2011 AFC Asian Cup

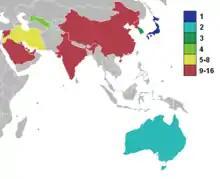
Results of the 2011 AFC Asian Cup.

The 2011 AFC Asian Cup was the 15th edition of the men's AFC Asian Cup, a quadrennial international football tournament organised by the Asian Football Confederation (AFC). The finals were held in Qatar from 7 to 29 January 2011. It was the second time that the tournament was hosted by Qatar, the previous occasion being the 1988 AFC Asian Cup. Japan won the cup for the record-breaking fourth time after a 1–0 win against Australia, and earned the right to compete in the 2013 FIFA Confederations Cup in Brazil as the representative from AFC.